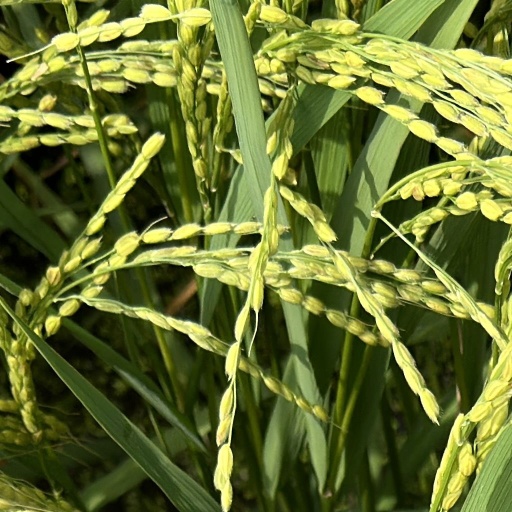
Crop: rice